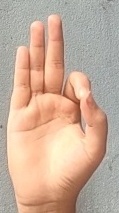
ASL sign: F